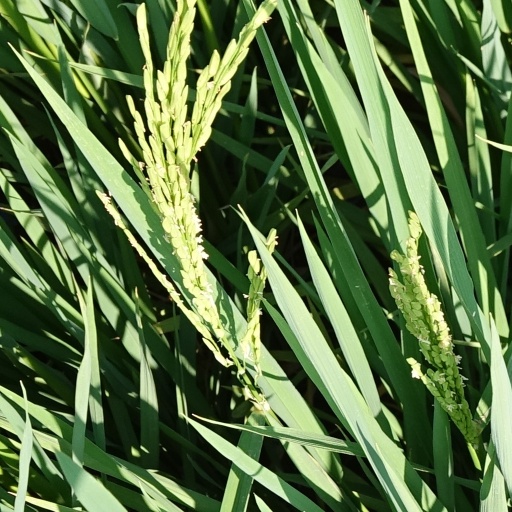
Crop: rice